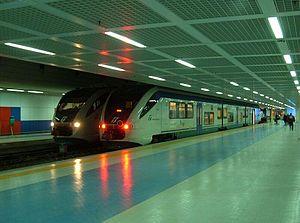
Le Service ferroviaire métropolitain de Palerme est une ligne de trains de banlieue circulant à Palerme, chef-lieu de la Sicile.